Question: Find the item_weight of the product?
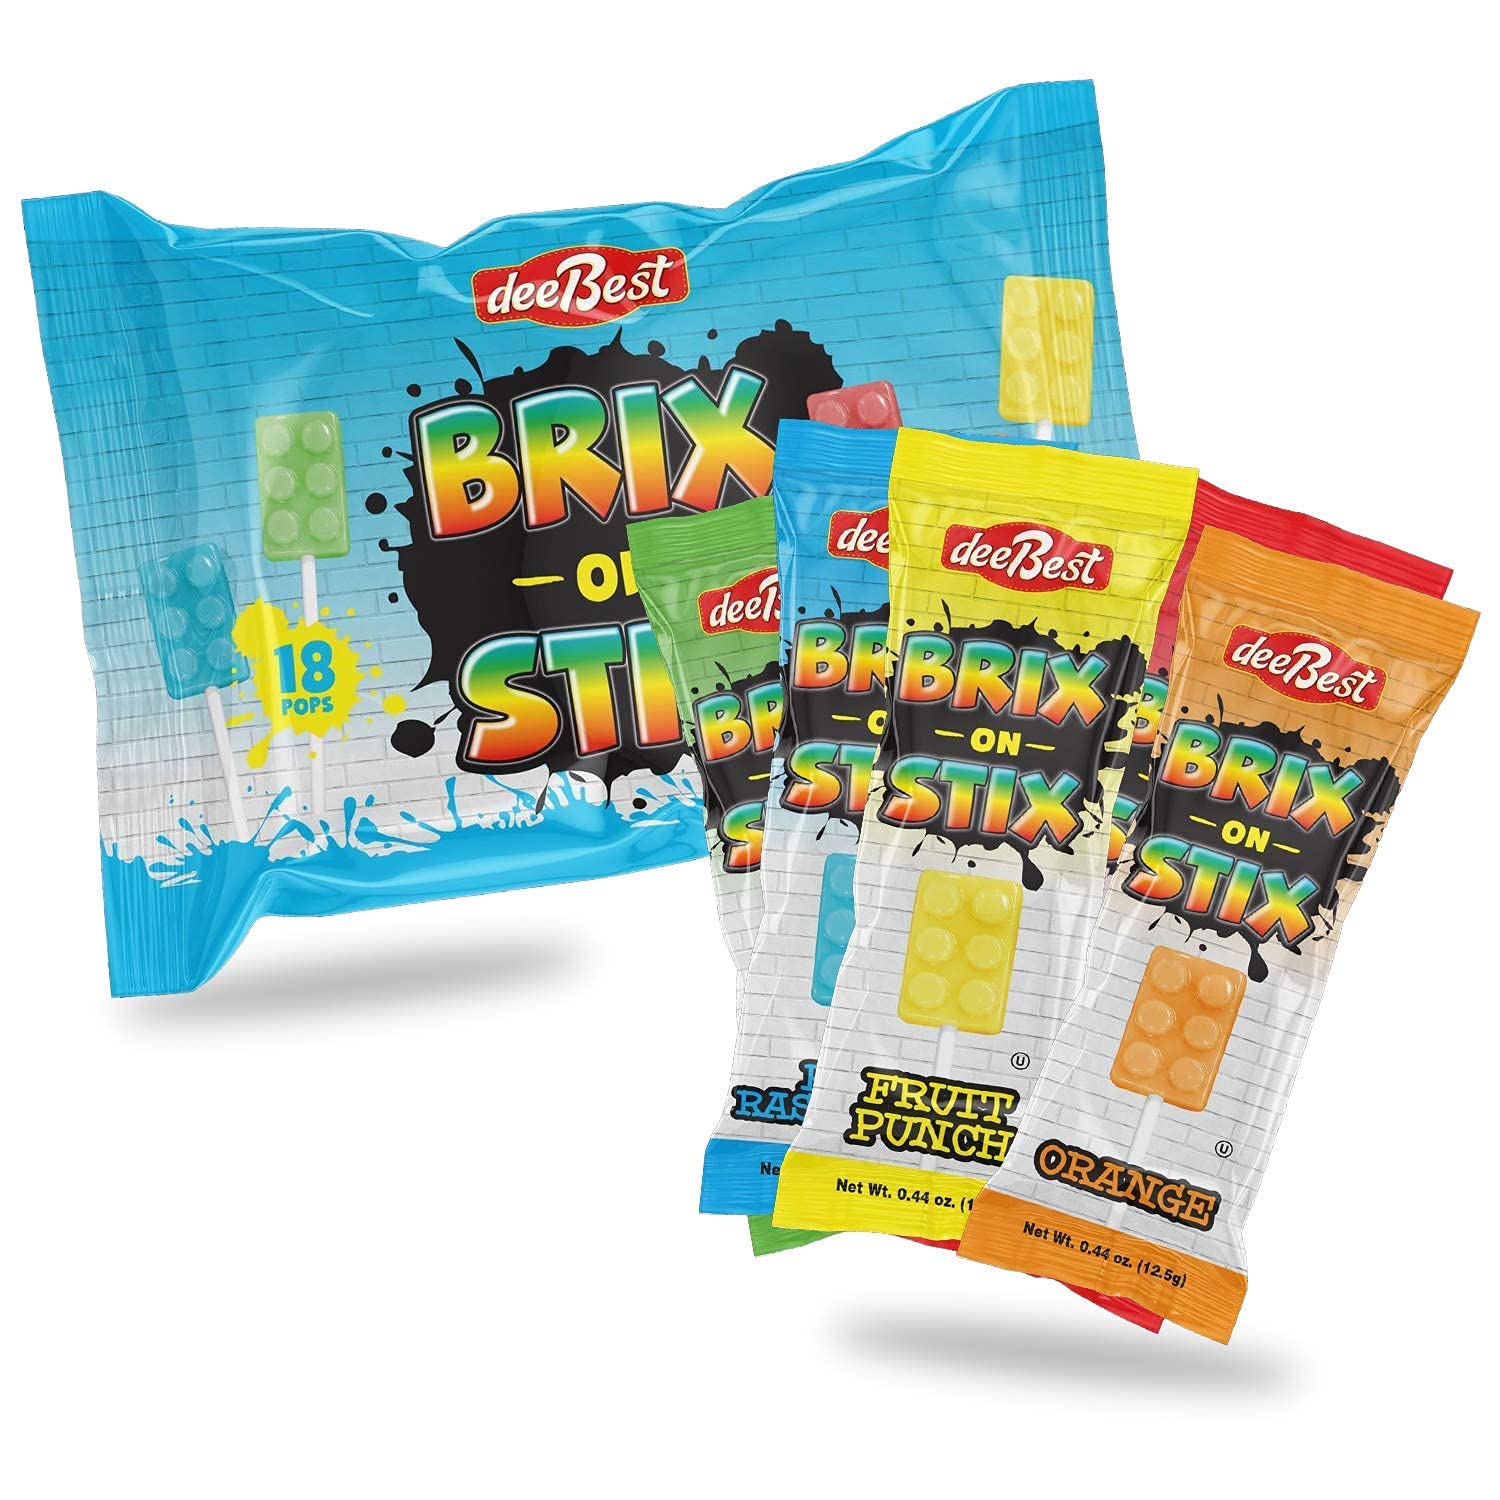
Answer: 12.5 gram